Media coverage of climate change

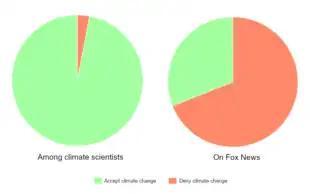
Scientific consensus on climate change (left) versus attitudes of Fox News guests in 2013 (right)

The most watched news network in the United States, Fox News, most of the time promotes climate misinformation and employs tactics that distract from the urgency of global climate change, according to a 2019 study by Public Citizen. According to the study, 86% of Fox News segments that discussed the topic were "dismissive of the climate crisis, cast its consequences in doubt or employed fear mongering when discussing climate solutions". These segments presented global climate change as a political construct, rarely, if ever, discussing the threat posed by climate change or the vast body of scientific evidence for its existence. Consistent with such politicized framing, three messages were most commonly advanced in these segments: global climate change is part of a "big government" agenda of the Democratic Party (34% of segments); an effective response to the climate crisis would destroy the economy and hurtle us back to the Stone Age (26% of segments); and, concern about the climate crisis is "alarmists", "hysterical", the shrill voice of a "doomsday climate cult", or the like (12% of segments). Such segments often featured "experts" who are not climate scientists at all or are personally connected to vested interests, such as the energy industry and its network of lobbyists and think tanks, for example, the Heartland Institute, funded by the ExxonMobil company and the Koch foundation. The remaining segments (14%) were neutral on the subject or presented information without editorializing.